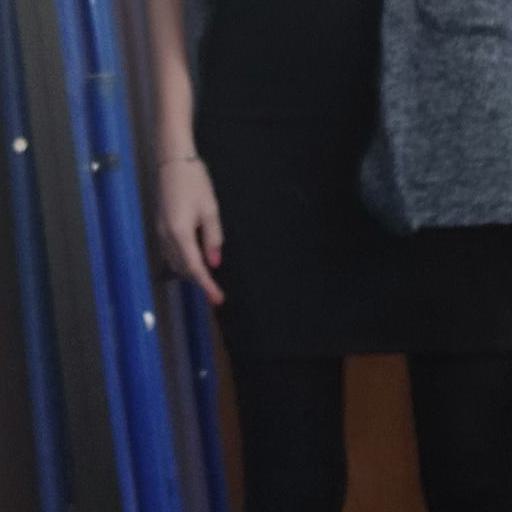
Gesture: no_gesture